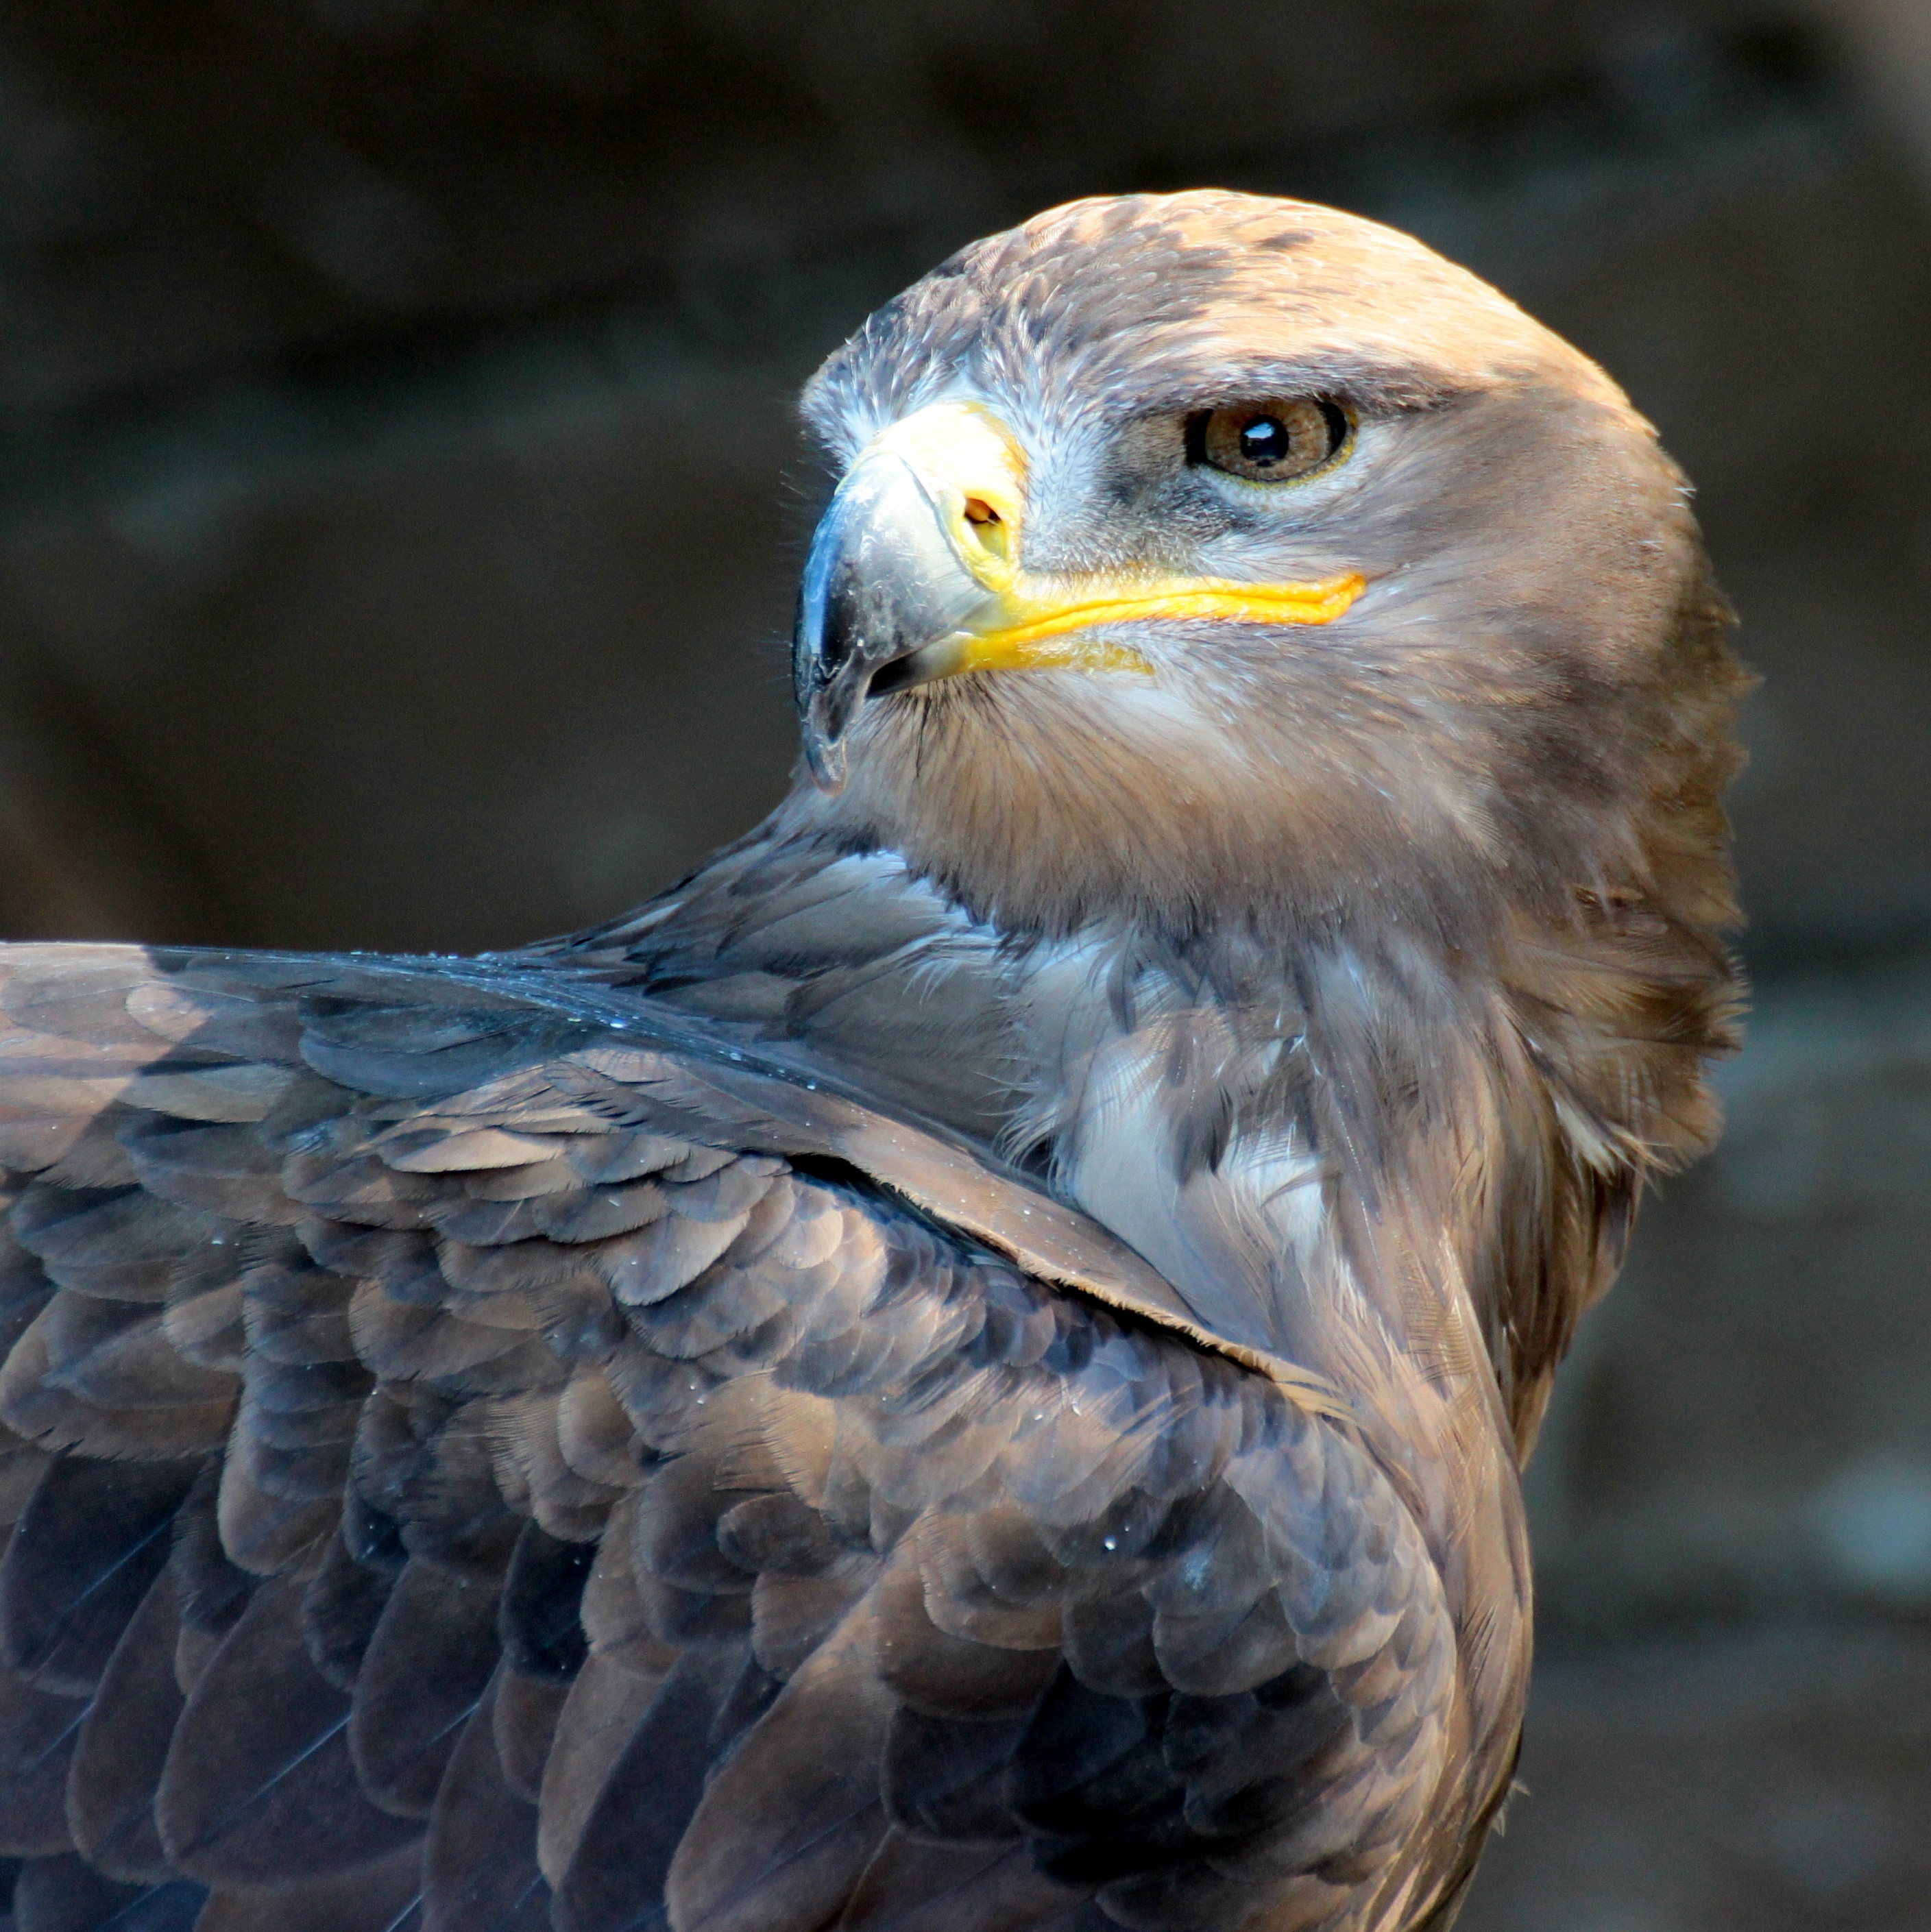
nature, bird, wing, pen, wildlife, portrait, beak, eagle, predator, hawk, fauna, bird of prey, close up, wings, vertebrate, falcon, accipitriformes